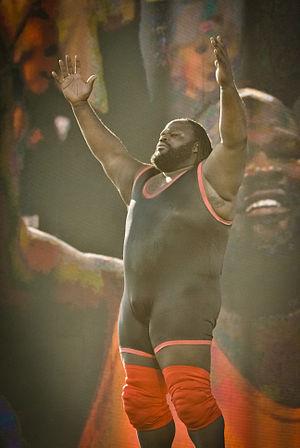
Photographie du catcheur Mark Henry lors de l'édition 2010 de WWE Tribute to the Troops.
Marcus Jerrold Henry, plus connu sous le nom de Mark Henry, est un catcheur et haltérophile américain. Il travaille actuellement à la World Wrestling Entertainment en tant que producteur.